Kosovo

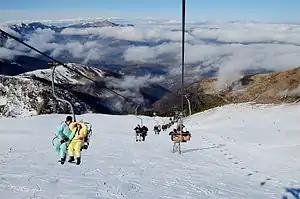
Brezovica ski resort is a popular destination for winter tourism in Kosovo

Located in Southeast Europe, Kosovo receives floral and faunal species from Europe and Eurasia. Forests are widespread in Kosovo and cover at least 39% of the region. Phytogeographically, it straddles the Illyrian province of the Circumboreal Region within the Boreal Kingdom. In addition, it falls within three terrestrial ecoregions: Balkan mixed forests, Dinaric Mountains mixed forests, and Pindus Mountains mixed forests. Kosovo's biodiversity is conserved in two national parks, eleven nature reserves and one hundred three other protected areas. The Bjeshkët e Nemuna National Park and Sharr Mountains National Park are the most important regions of vegetation and biodiversity in Kosovo. Kosovo had a 2019 Forest Landscape Integrity Index mean score of 5.19/10, ranking it 107th globally out of 172 countries.